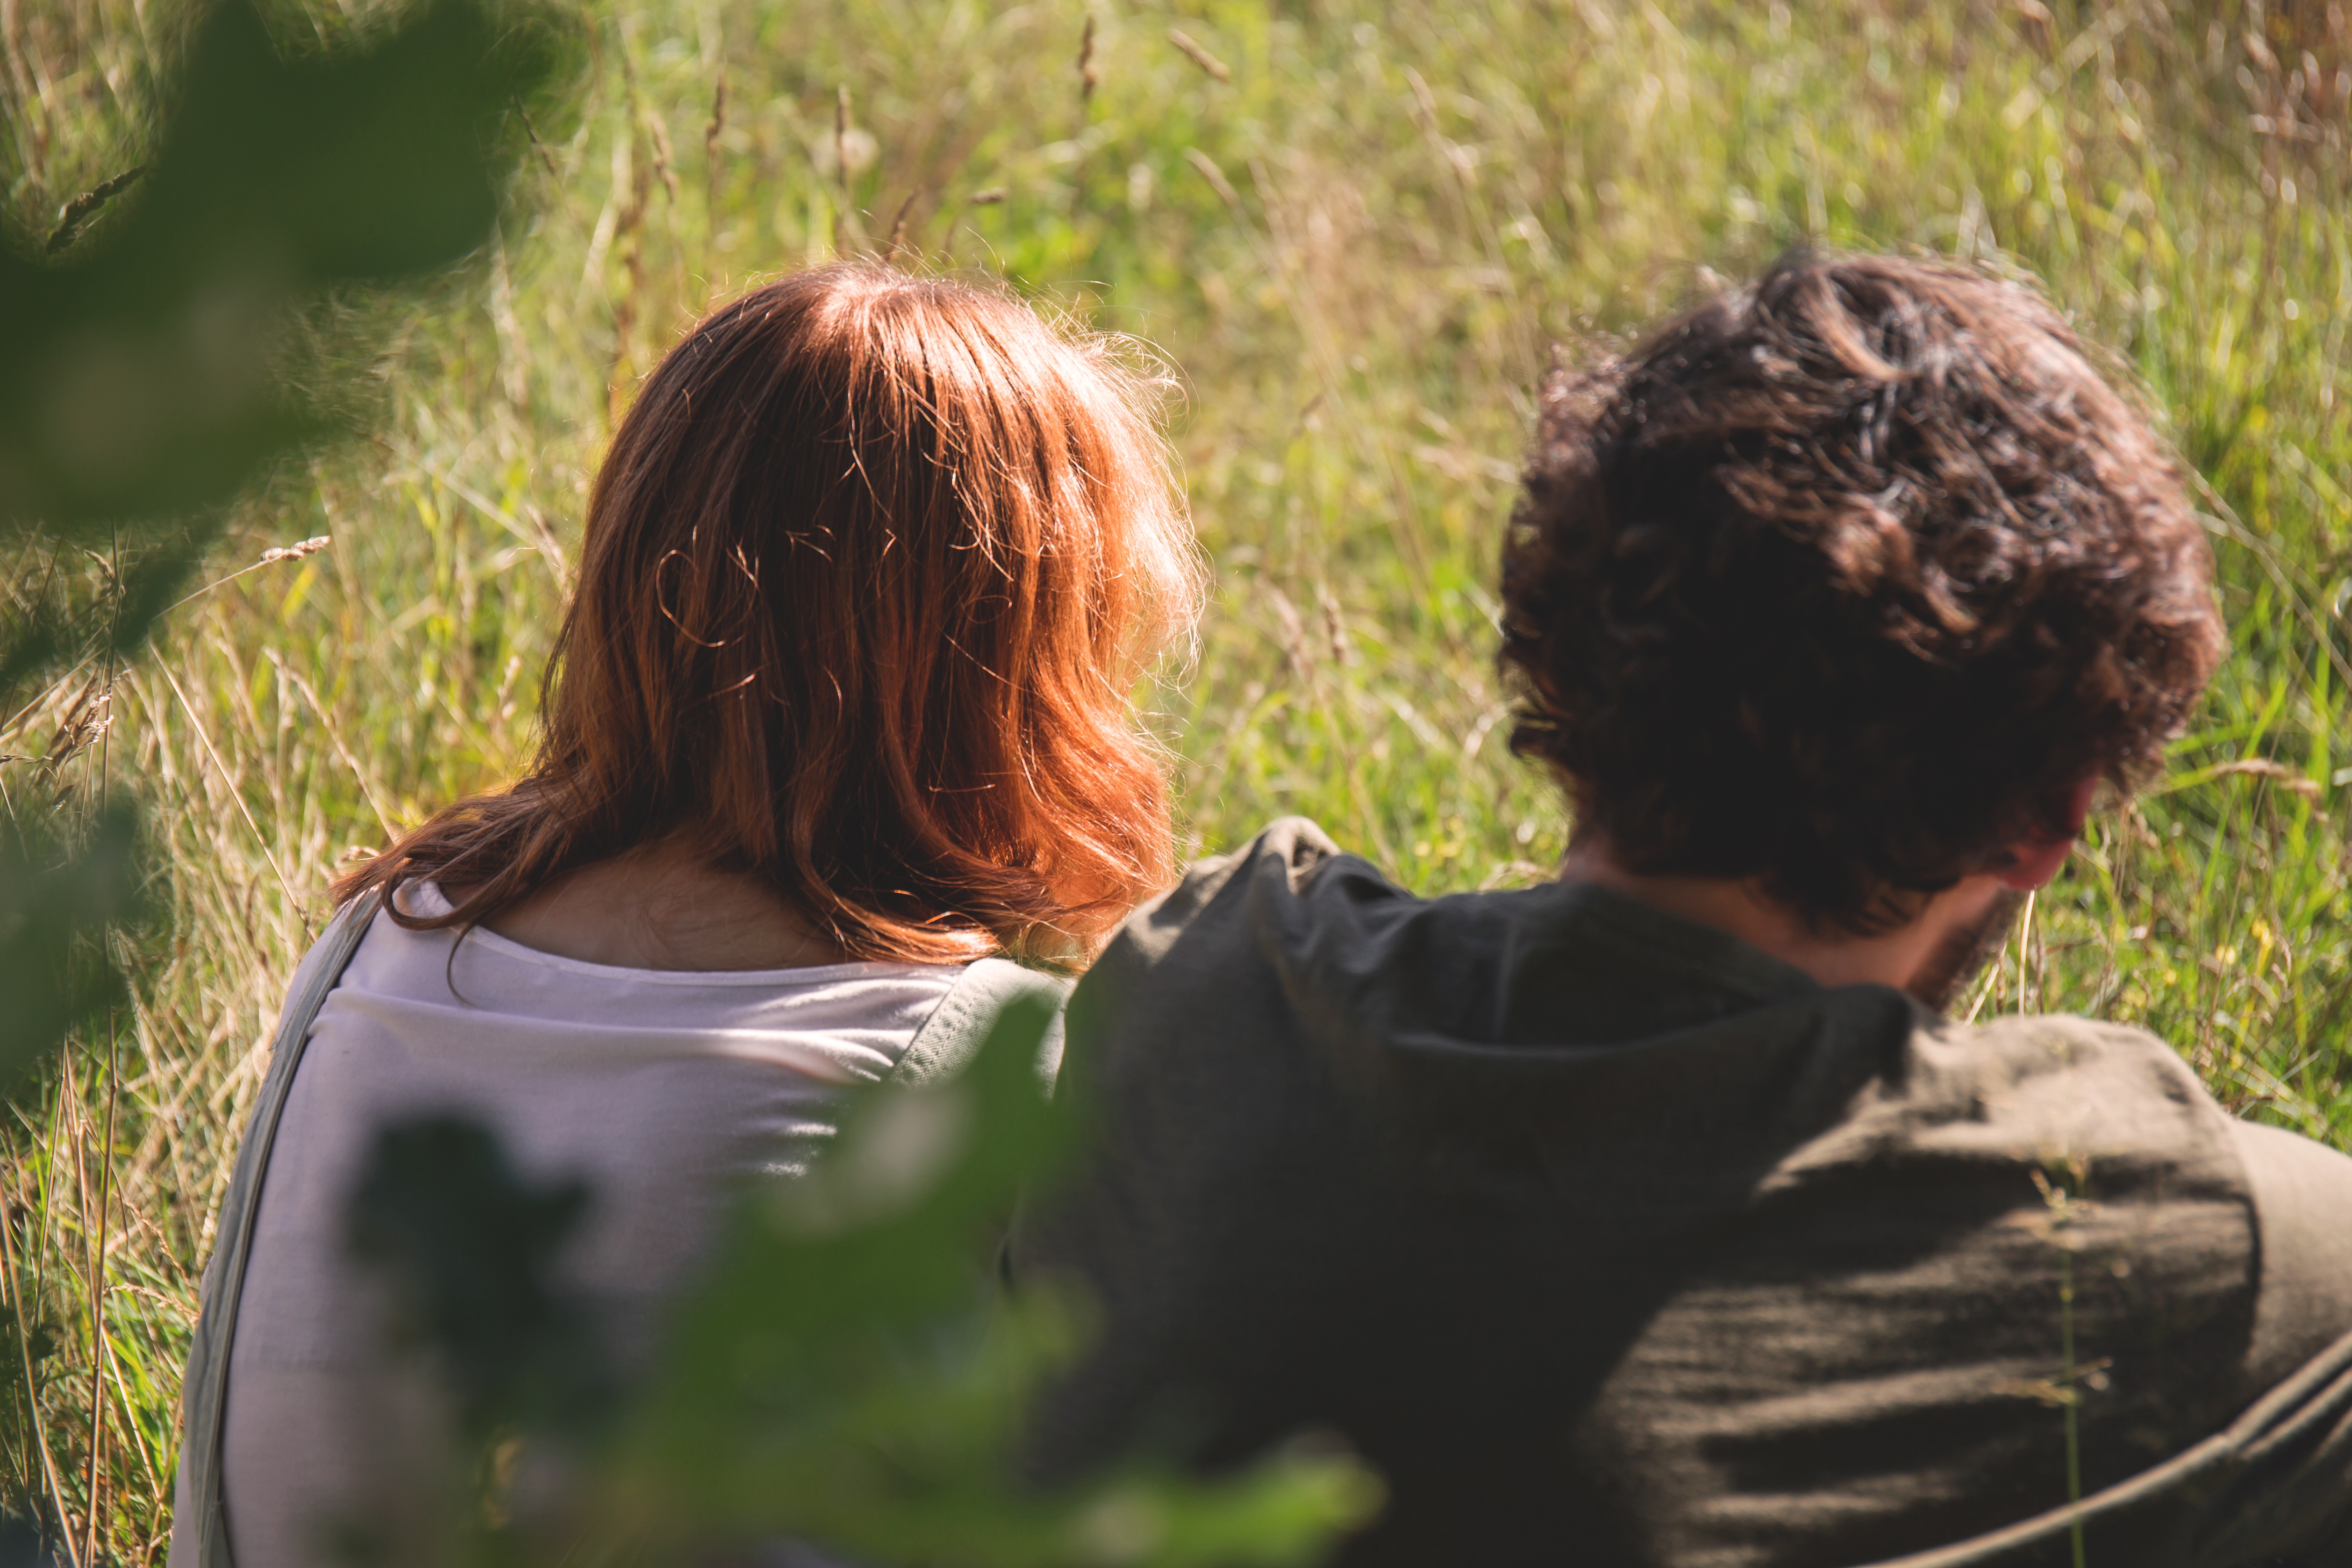
man, tree, nature, grass, person, people, girl, woman, field, sunlight, leaf, portrait, green, sitting, autumn, child, outdoors, emotion, interaction